Chen Wei (medical scientist)

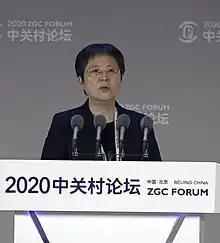

Chen Wei (born February 1966) is a Chinese epidemiologist and virologist specializing in biodefense, and is currently working as a researcher and doctoral advisor at the Academy of Military Medical Sciences, and is an Academician of the Chinese Academy of Engineering (CAE). In September 2021, "The Globe and Mail" reported that Chen is also a major general in China's People's Liberation Army.